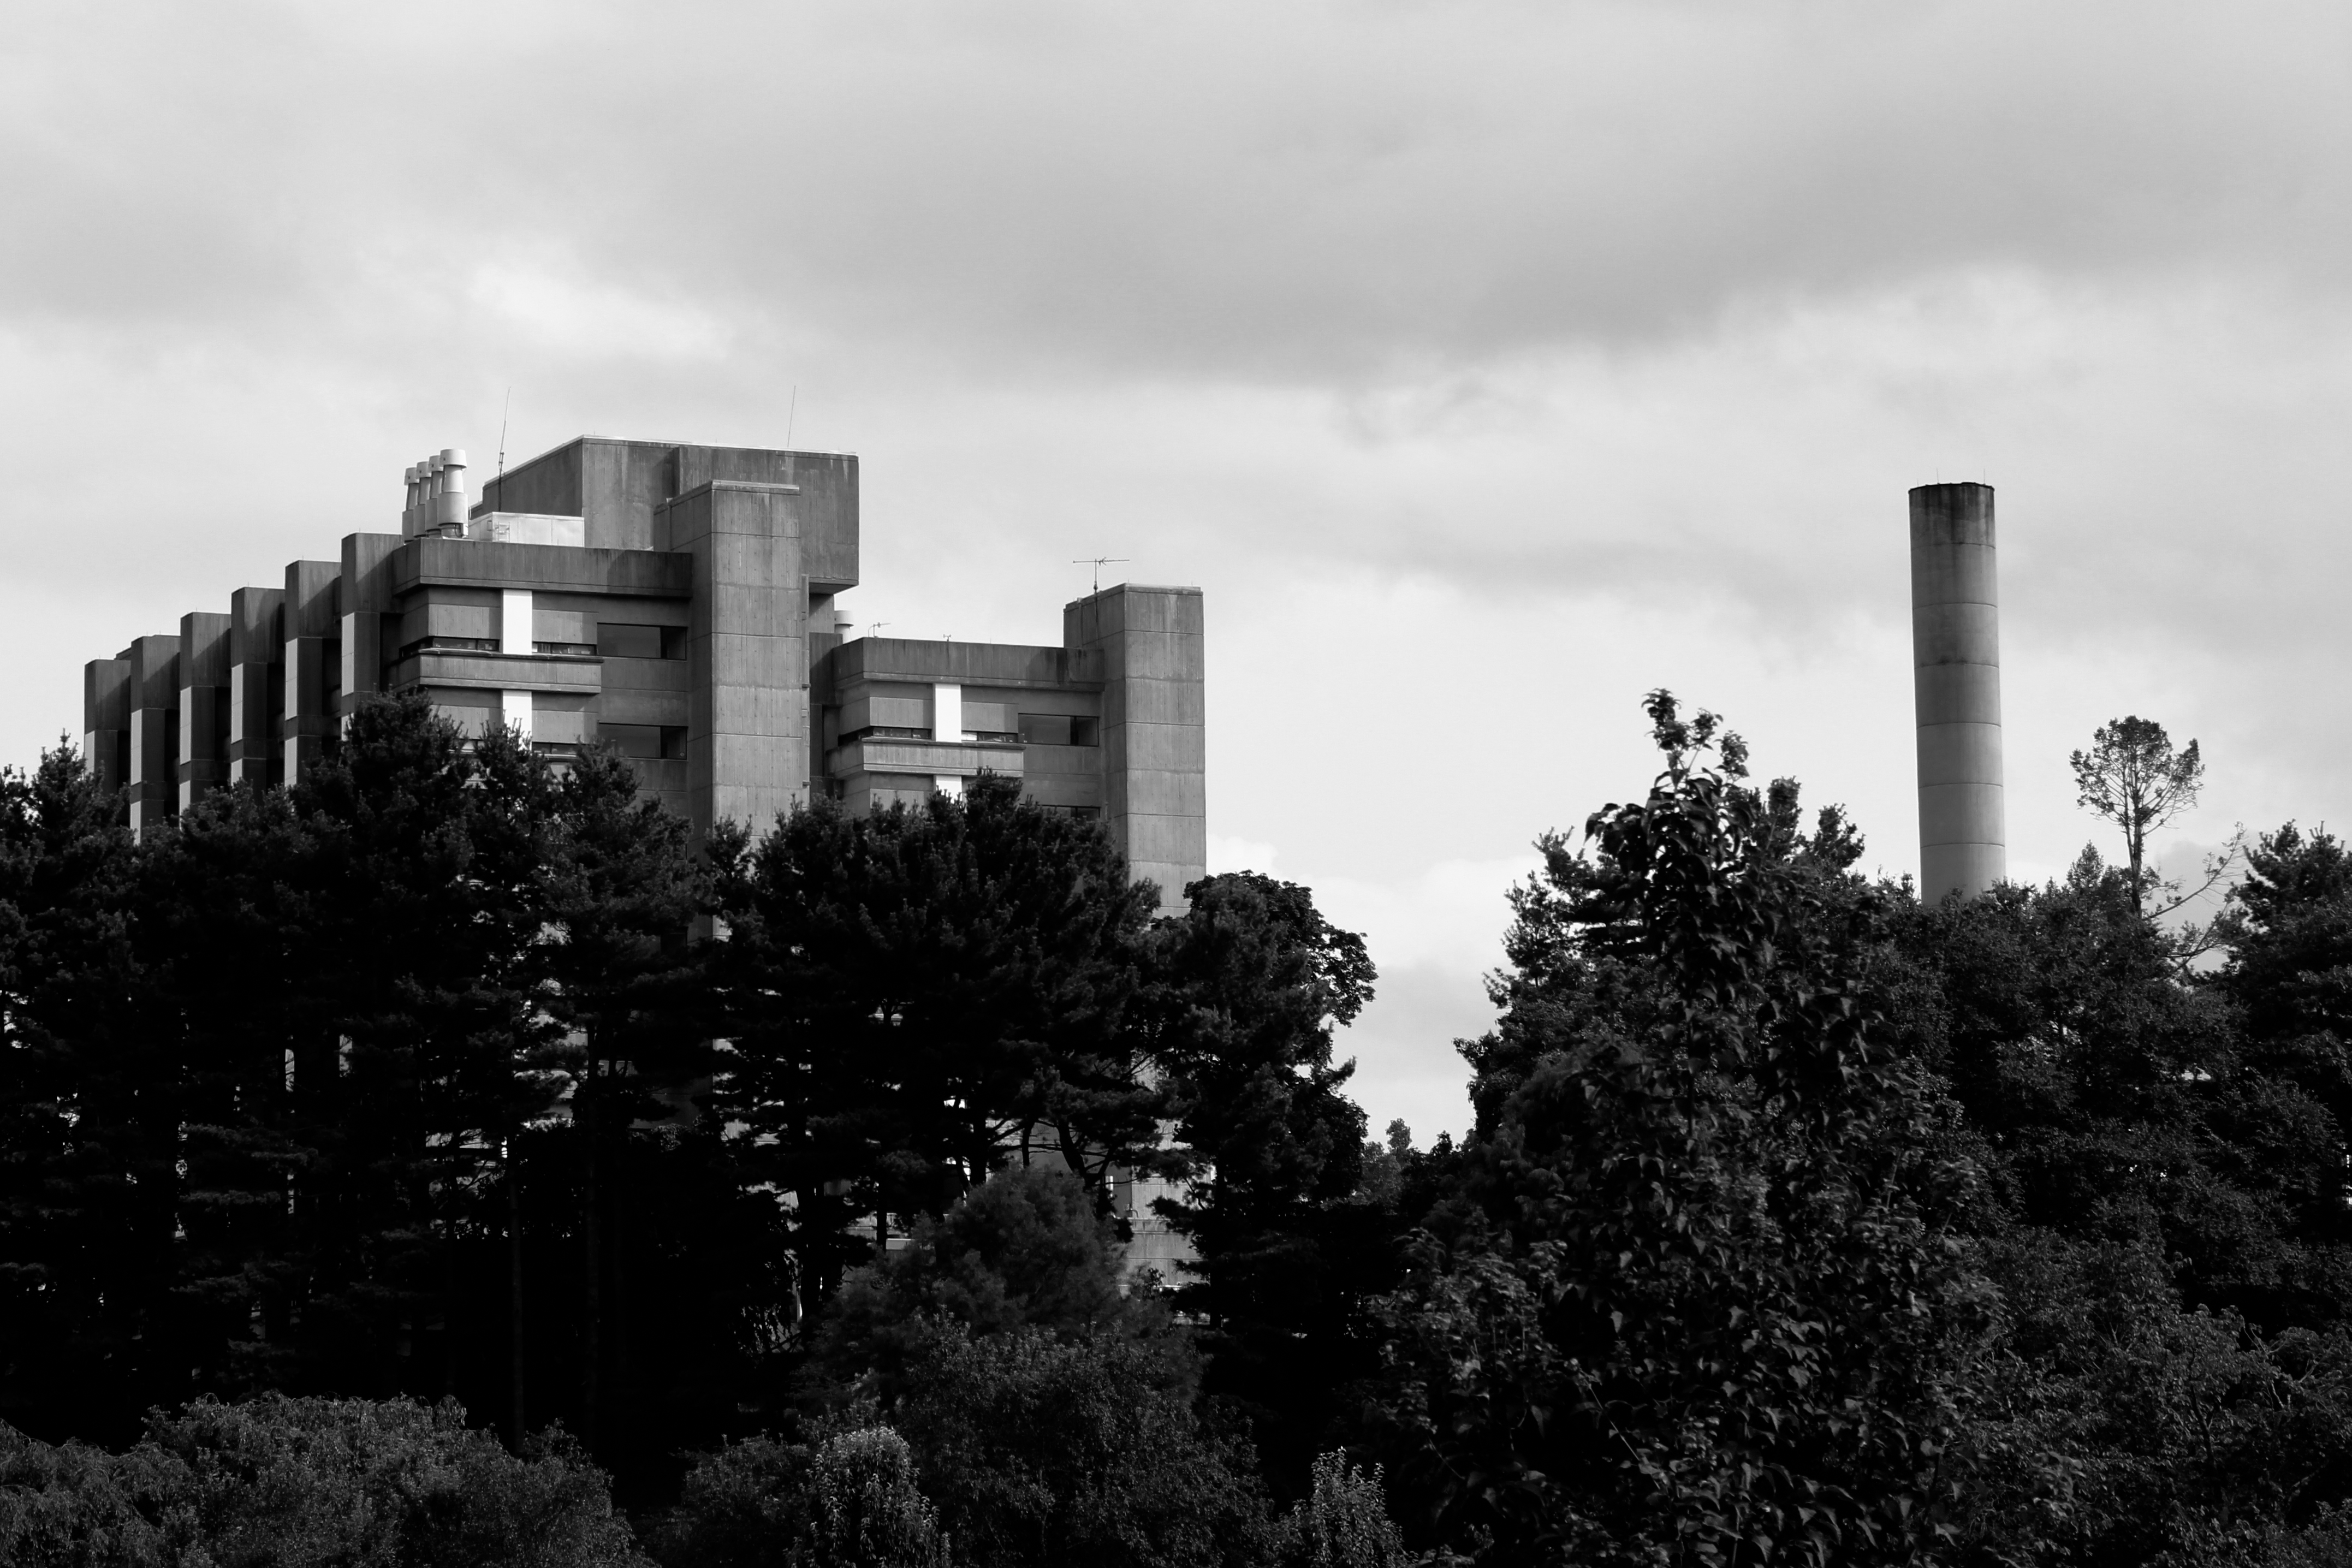
white, black, black and white, sky, monochrome photography, monochrome, urban area, architecture, tree, industry, cloud, factory, city, photography, atmosphere, building, tower, plant, landscape, chimney, tower block, Colorfulness, style, house, world, metropolis